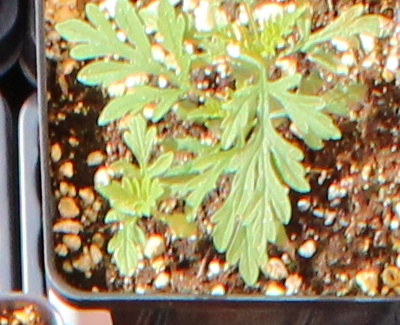
Label: Ragweed